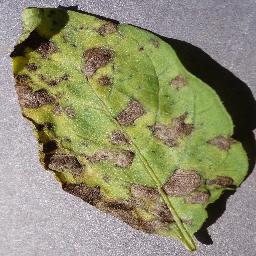
Label: Potato___Early_blight